Scarlett O'Hara

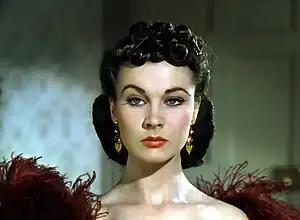
Scarlett O'Hara as portrayed by Vivien Leigh in the 1939 film adaptation of "Gone with the Wind"

Katie Scarlett O'Hara is the protagonist of Margaret Mitchell's 1936 novel "Gone with the Wind" and the 1939 film of the same name, where she is portrayed by Vivien Leigh. She also is the main character in the 1970 musical "Scarlett" and the 1991 book "Scarlett", a sequel to "Gone with the Wind" that was written by Alexandra Ripley and adapted for a television mini-series in 1994. During early drafts of the original novel, Mitchell referred to her heroine as "Pansy", and did not decide on the name "Scarlett" until just before the novel went to print. PBS has called O'Hara "quite possibly the most famous female character in American history..."